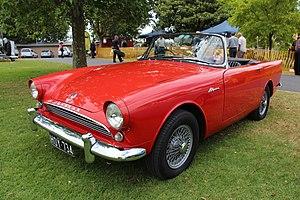
La Sunbeam Alpine est un coupé décapotable biplace produit par le constructeur automobile anglais Sunbeam sous l'égide du groupe Rootes de 1953 à 1955, puis de 1959 à 1968. Le modèle original lancé en 1953 a été la première voiture à porter la marque Sunbeam après le rachat par le groupe Rootes des marques Sunbeam-Talbot et Sunbeam.